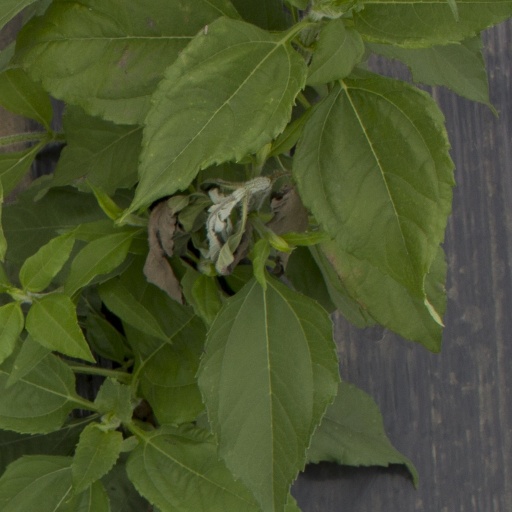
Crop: Jerusalem artichoke